Commercial Row

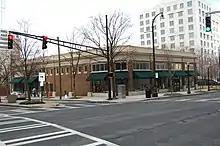

Commercial Row is a single-story brick building originally constructed in 1923. It consists of seven retail units or spaces historically occupied by individual tenants. The building is located at the corner of Peachtree Street, Peachtree Place and Crescent Avenue in the Midtown neighborhood of Atlanta, Georgia.